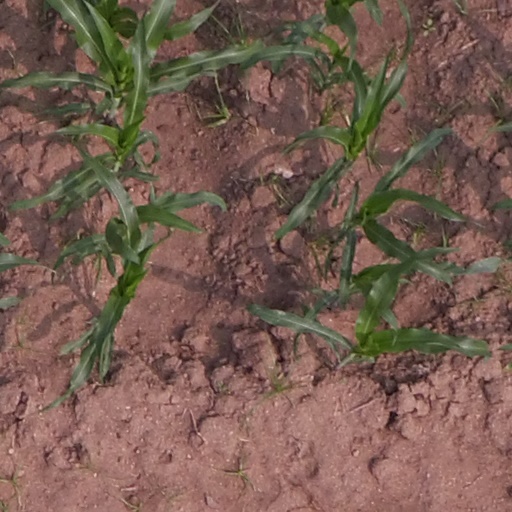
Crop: maize; corn